Mister Buddwing

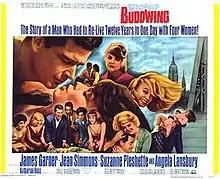
Film poster

Mister Buddwing is a 1966 American film drama starring James Garner, Jean Simmons, Suzanne Pleshette, Katharine Ross, and Angela Lansbury. Directed by Delbert Mann, the film depicts a well-dressed man who wakes up on a bench in Central Park with no idea who he is. He proceeds to wander around Manhattan desperately trying to figure out his own identity. He meets various women, played by Lansbury, Ross, Pleshette, and Simmons, and each woman triggers fragments of his deeply-buried memories.